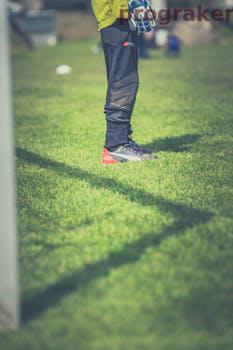
Label: Watermark